Cardiff Bay Barrage

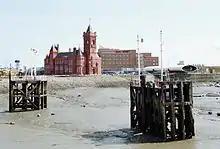
The mudflats exposed at low tide, before the construction of the barrage

The origin of the scheme dates back to a visit by Nicholas Edwards, the Secretary of State for Wales, to the largely-derelict Cardiff docklands in the early 1980s. An avid opera enthusiast, Edwards envisaged a scheme to revitalise the area incorporating new homes, shops, restaurants and, as a centrepiece, an opera house at the waterside. However the tidal nature of Cardiff Bay, exposing extensive mudflats save for two hours either side of high water, was seen as aesthetically unappealing.